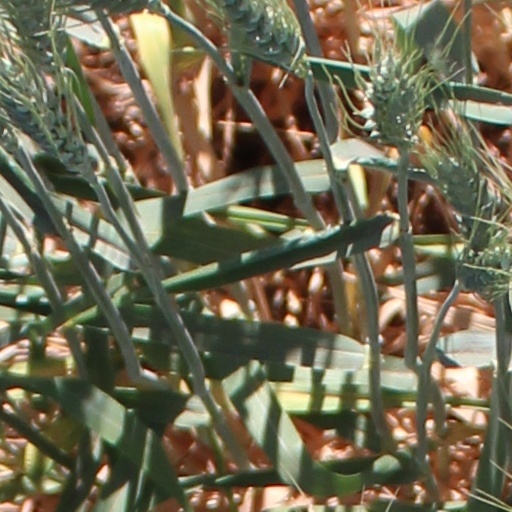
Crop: wheat